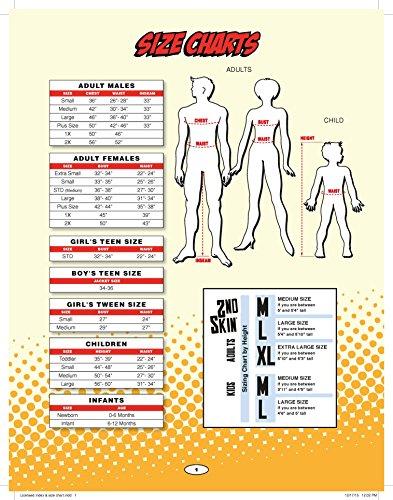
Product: Rubie's 630883-S Boys Dc Comics Robin Costume, Small, Multicolor
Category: Toys & Games | Dress Up & Pretend Play | Costumes
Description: Robin costume top, pants with attached shoe covers, a removable cape and fabric eye mask.
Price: $23.07
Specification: ProductDimensions:12x2x15inches|ItemWeight:10.2ounces|ShippingWeight:10.6ounces(Viewshippingratesandpolicies)|DomesticShipping:ItemcanbeshippedwithinU.S.|InternationalShipping:ThisitemcanbeshippedtoselectcountriesoutsideoftheU.S.LearnMore|ASIN:B01MZGCH72|Itemmodelnumber:630883|Manufacturerrecommendedage:36months-4years